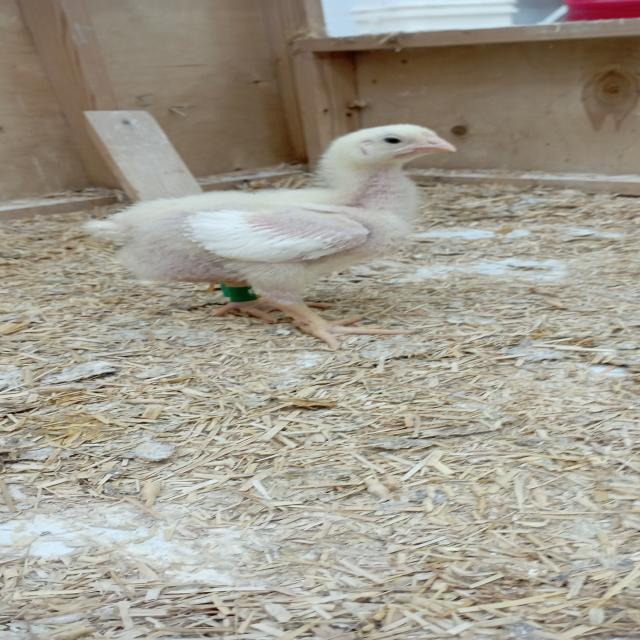
Weight: 506 g